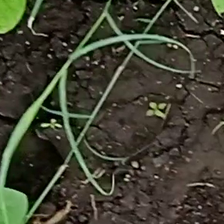
Weed species: Harali_(Cynodon_dactylon)